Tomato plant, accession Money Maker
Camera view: horizontal (90 deg, fisheye); turntable rotation: 270 degrees
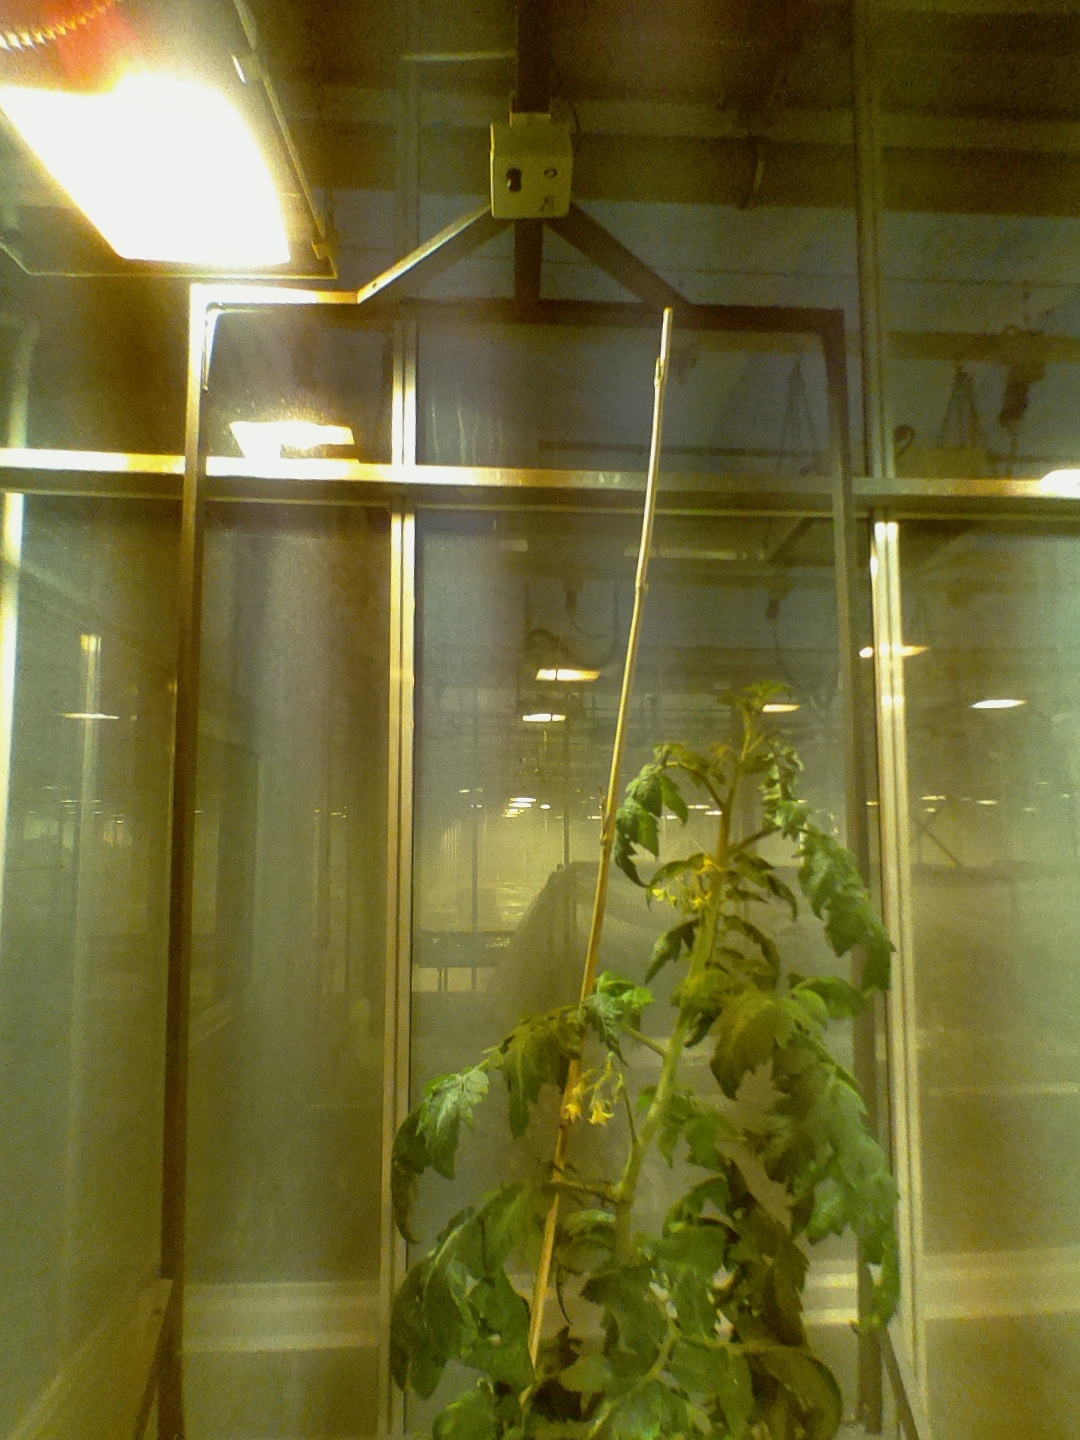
BBCH growth stage 67: Full flowering, 70%-80% of flowers open, more petals falling